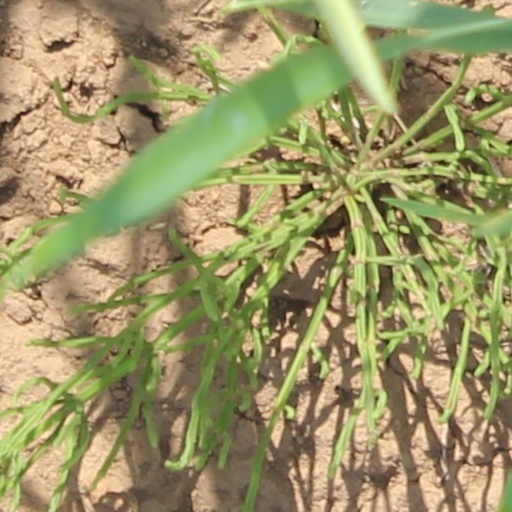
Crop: wheat